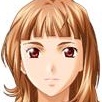
Portrait style: Anime Portrait